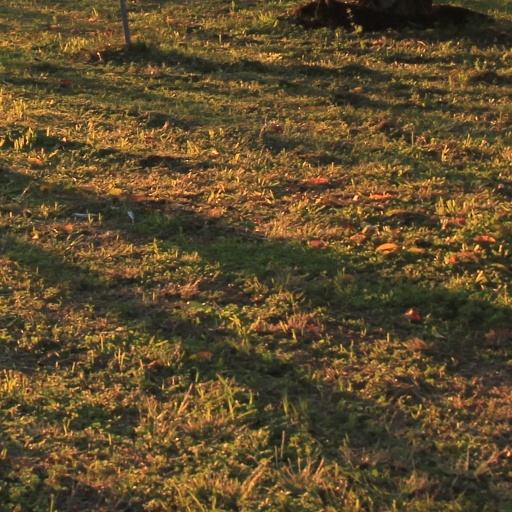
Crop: grape